Tang Soo Do

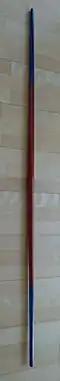
Bong is a weapon used in Tang Soo Do. This one is 160 cm long.

Between 1944 and Korea's liberation from Japanese rule in 1945, the original schools or "kwans" of Tang Soo Do were founded in Korea by practitioners who studied Okinawan karate and had exposure to kung-fu. ("") At the time, there were five kwans, of which only Chung Do Kwan of Won-kuk Lee and Moo Duk Kwan of Hwang Kee identified their martial arts as Tang Soo Do. Shortly after the Korean War and in 1953, four more offshoot schools formed. Of these second-generation kwans, Choi Hong-hi and Nam Tae-hi's "Oh Do Kwan" and Lee Young-woo's "Jung Do Kwan" splintered from Chung Do Kwan style of Tang Soo Do.